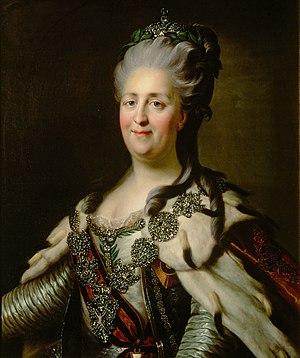
Catherine II est née Sophie Frédérique Augusta d'Anhalt-Zerbst le 2 mai 1729 à Stettin en Poméranie et morte le 6 novembre 1796 à Saint-Pétersbourg. Surnommée « Figchen » puis la « Grande Catherine », elle est impératrice de Russie du 28 juin 1762 à sa mort. Sous son règne, la Russie connaît une grande expansion de son territoire européen vers l'Ouest et le Sud, et cela à la faveur du partage de la Pologne et d'une série de victoires contre l'Empire ottoman.
Cette liste de femmes monarques recense toutes les femmes qui ont régné, en fait ou seulement en titre, sur un pays en qualité de reine, d'impératrice ou d'autre titre similaire, ainsi que celui de régente.
La Russie, en forme longue la fédération de Russie, est un état fédéral transcontinental. Elle est l'héritière de l'Empire russe et l'état continuateur de l'Union des républiques socialistes soviétiques.
La guerre de Succession de Bavière, est un conflit qui opposa la monarchie des Habsbourg à une alliance prusso-saxonne, visant à empêcher les Habsbourg de faire l'acquisition du duché de Bavière. La guerre ne voit pas se dérouler de bataille allant au-delà de quelques escarmouches mineures, mais causa des pertes significatives, avec notamment des milliers de soldats morts de maladie et de famine. Reflétant la frustration du soldat en quête de nourriture, le conflit fut appelé, en Prusse et en Saxe, la guerre des Pommes de terre.
Ceci est la liste des monarques de Russie.